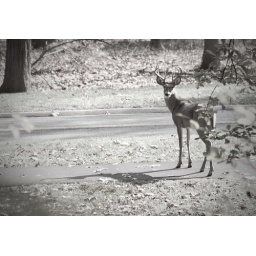
snapping a photo of a deer in the rock creek bike trail